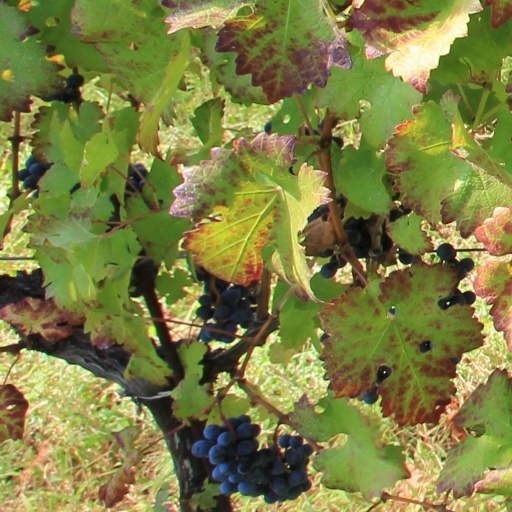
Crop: grape